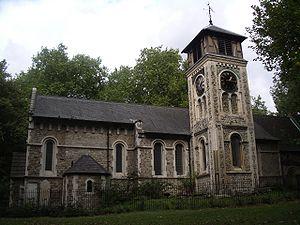
The Beatles 1967-1970 — aussi connu sous le surnom de l'Album bleu ou Blue Album — est une compilation rassemblant 28 des plus grands succès du groupe rock britannique The Beatles publiés entre 1967 et 1970. Originellement sorti en 1973, il est publié pour la première fois sur CD le 20 septembre 1993 tandis qu'une version remastérisée a été publiée en 2010 suite à la remastérisation du catalogue complet de l'année précédente. L'album est un grand succès commercial.